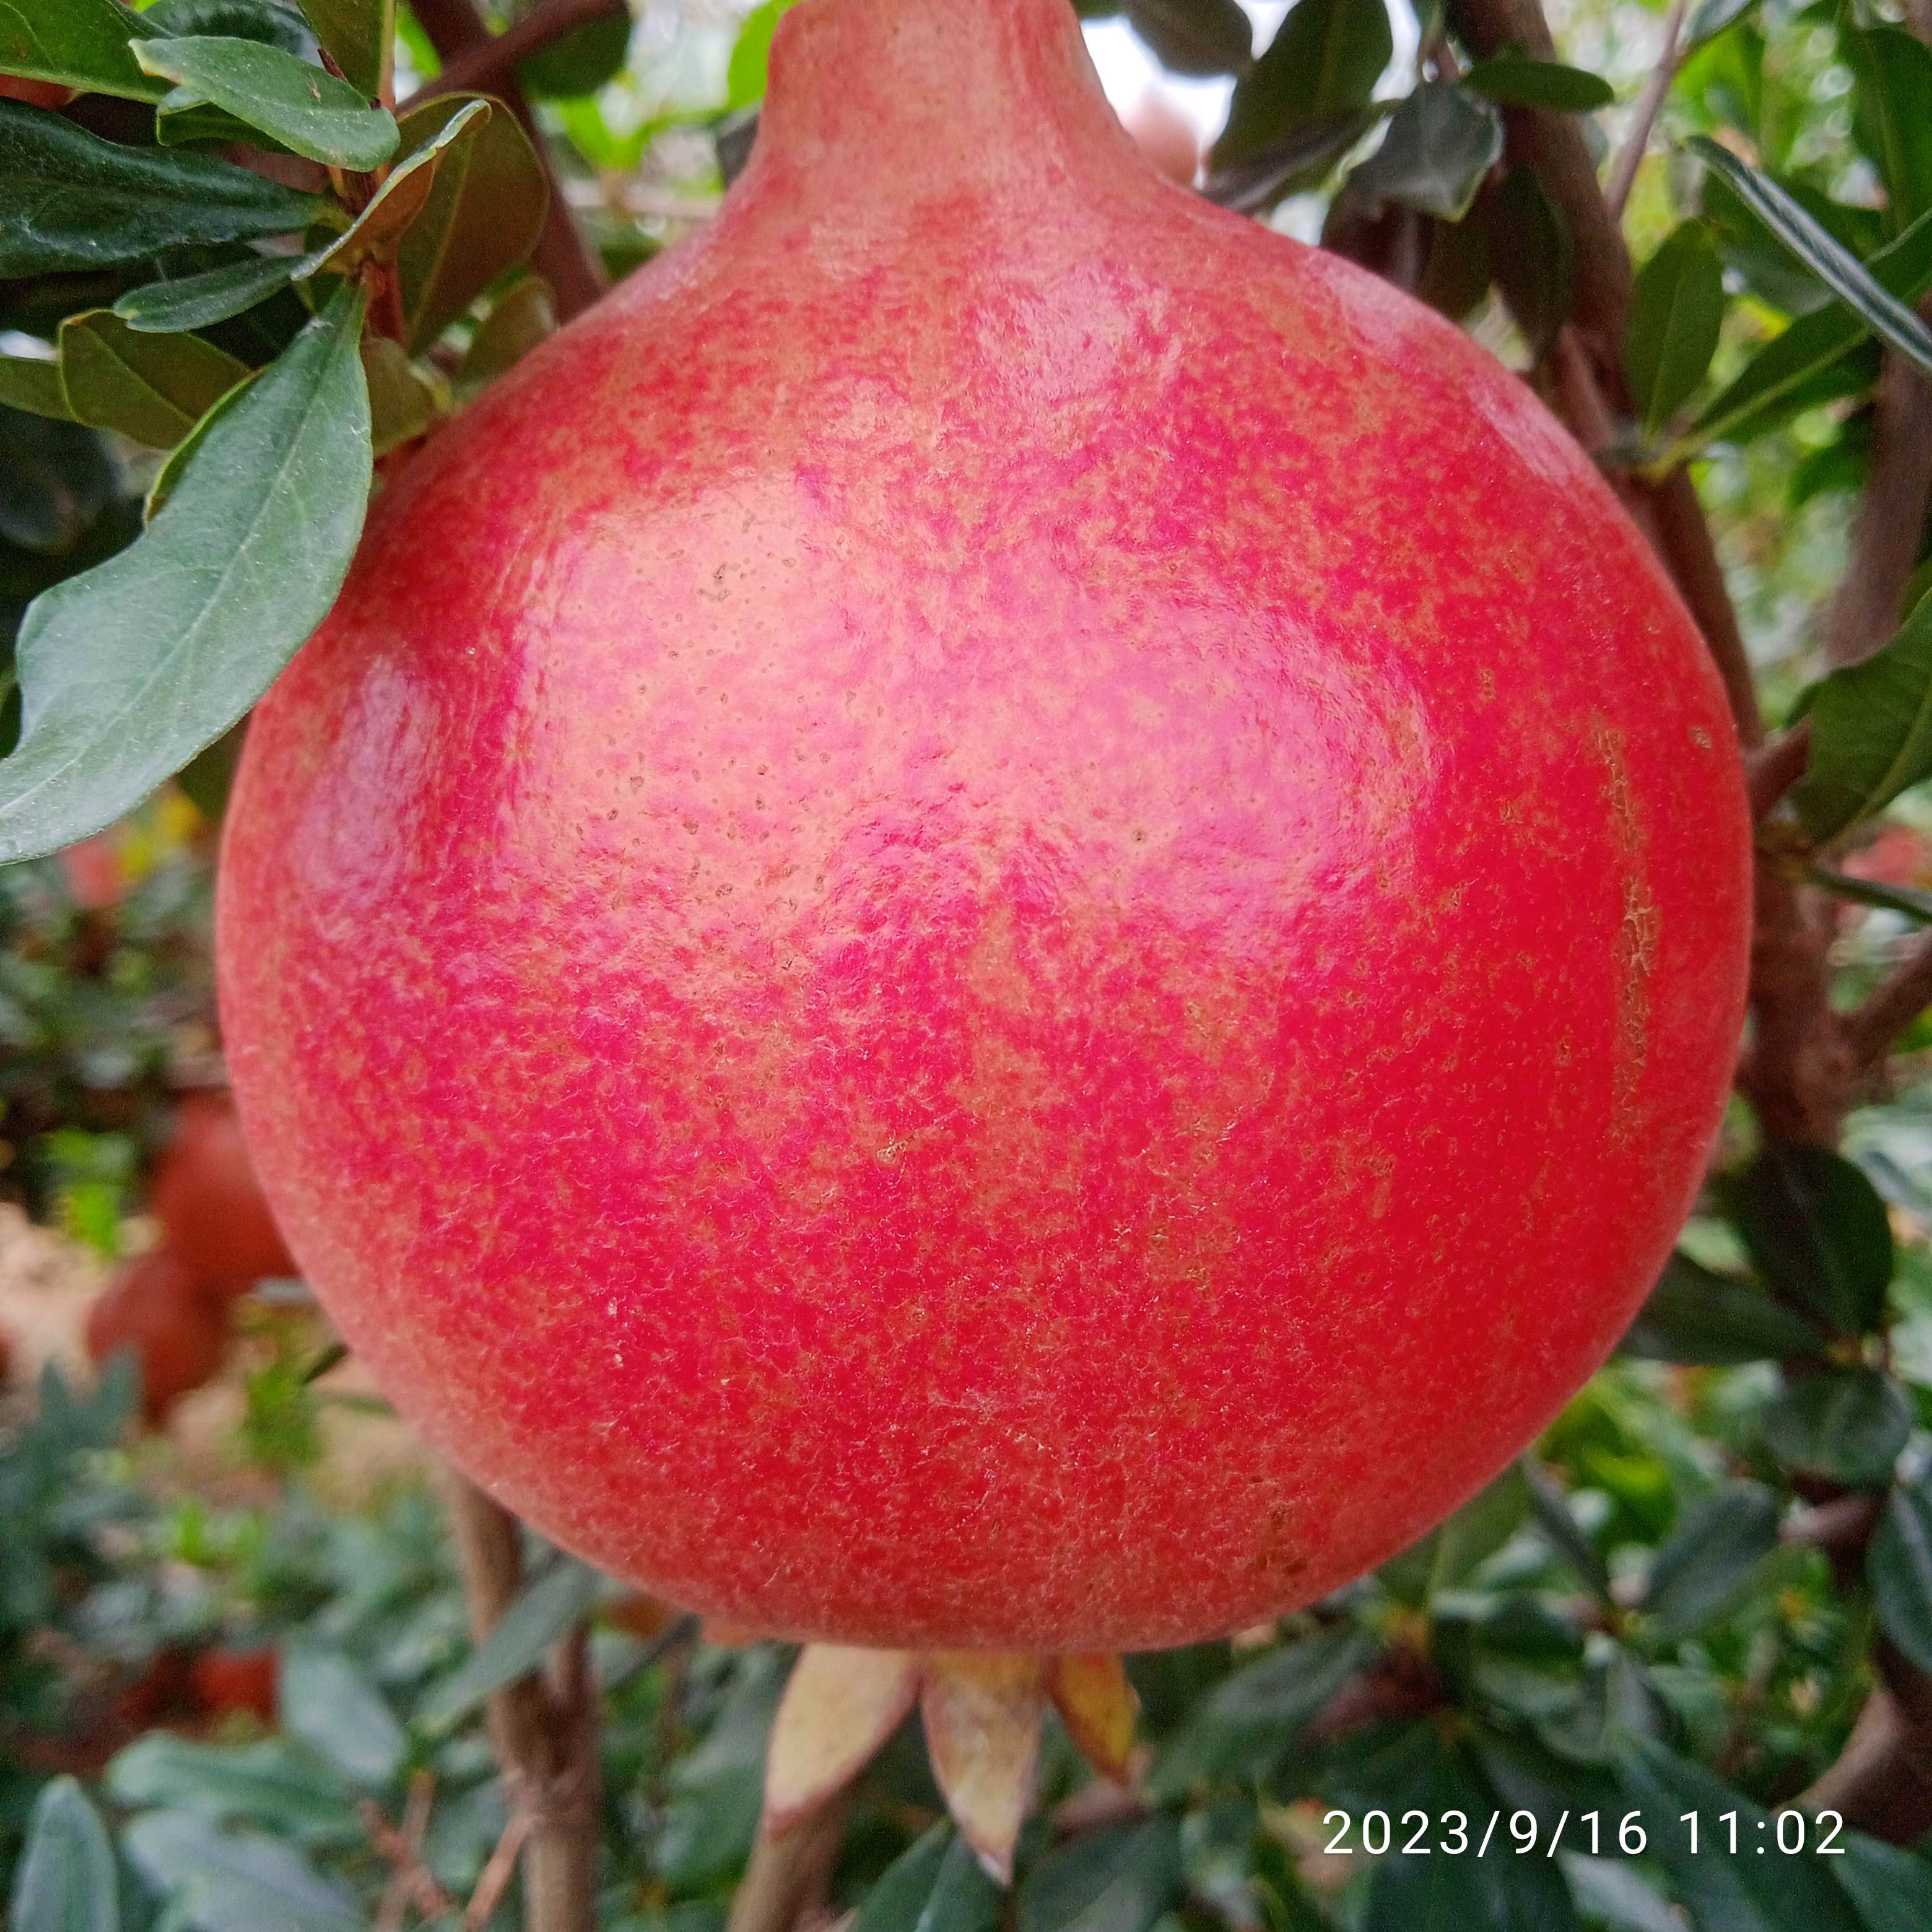
Label: Healthy